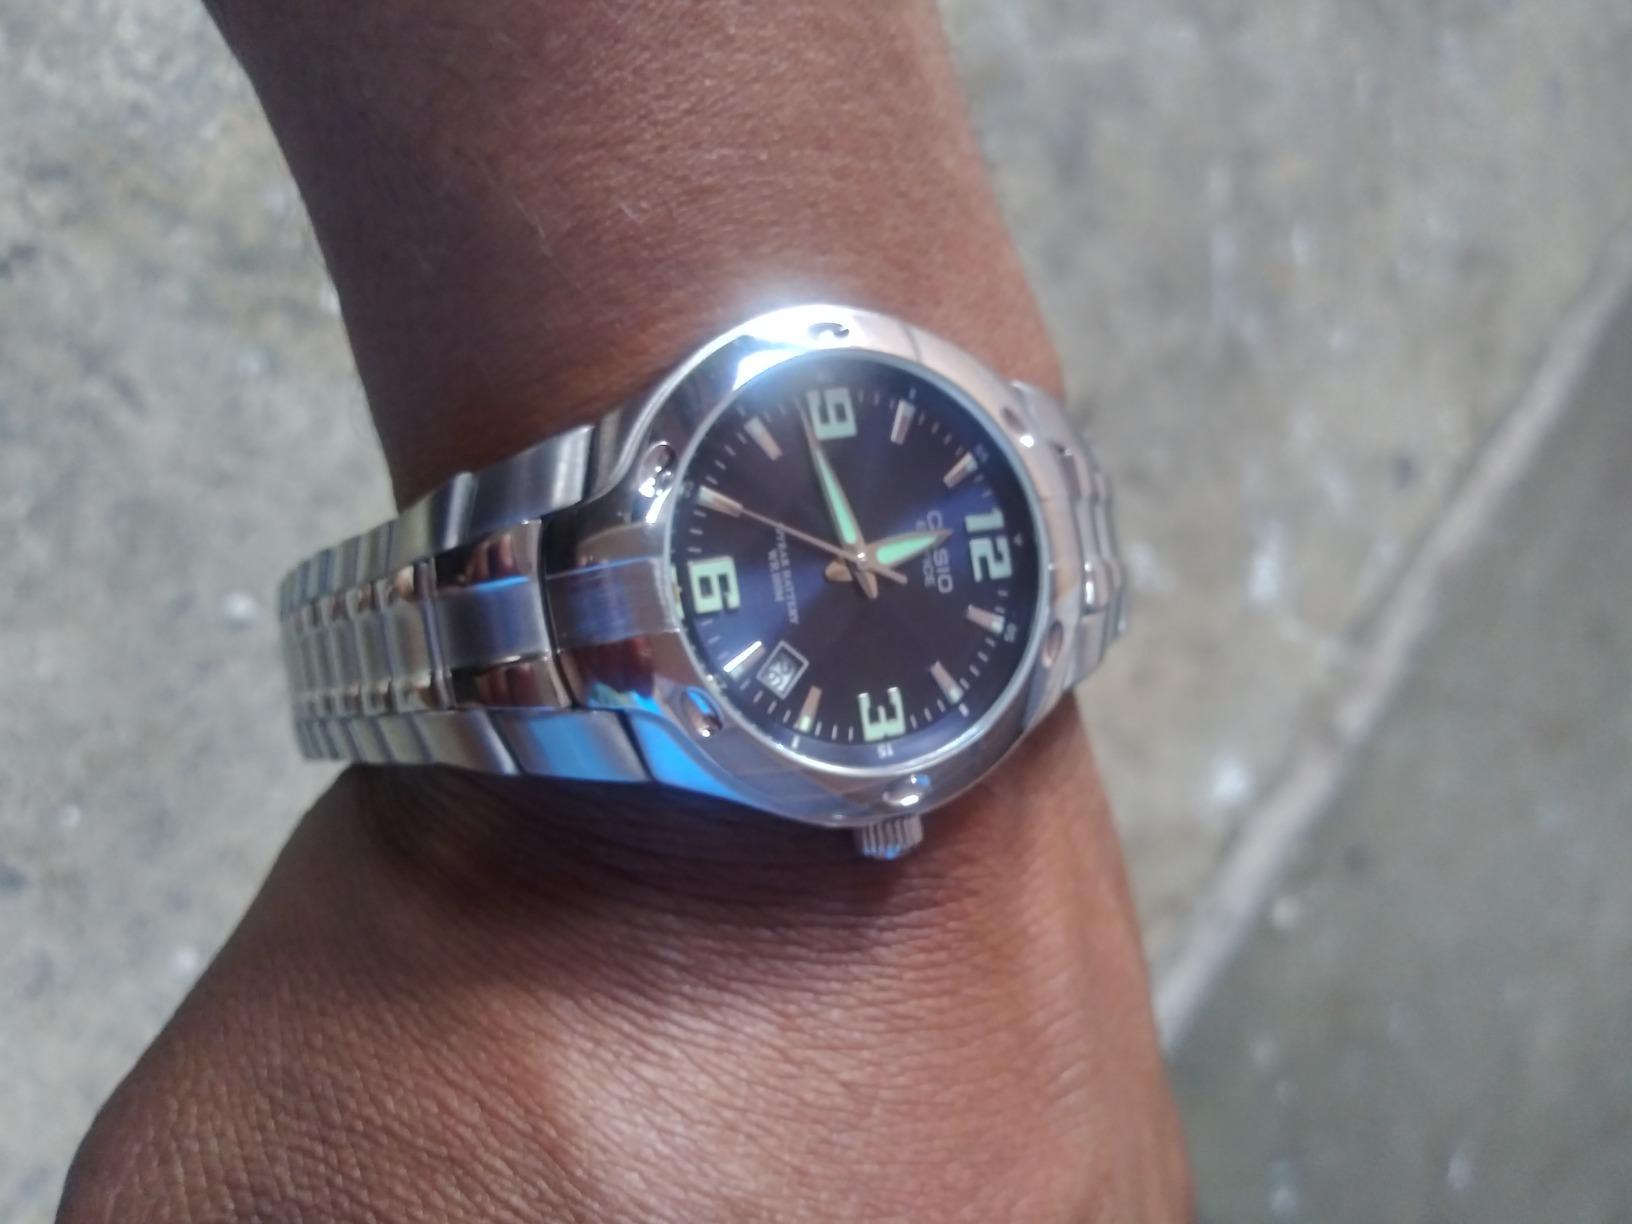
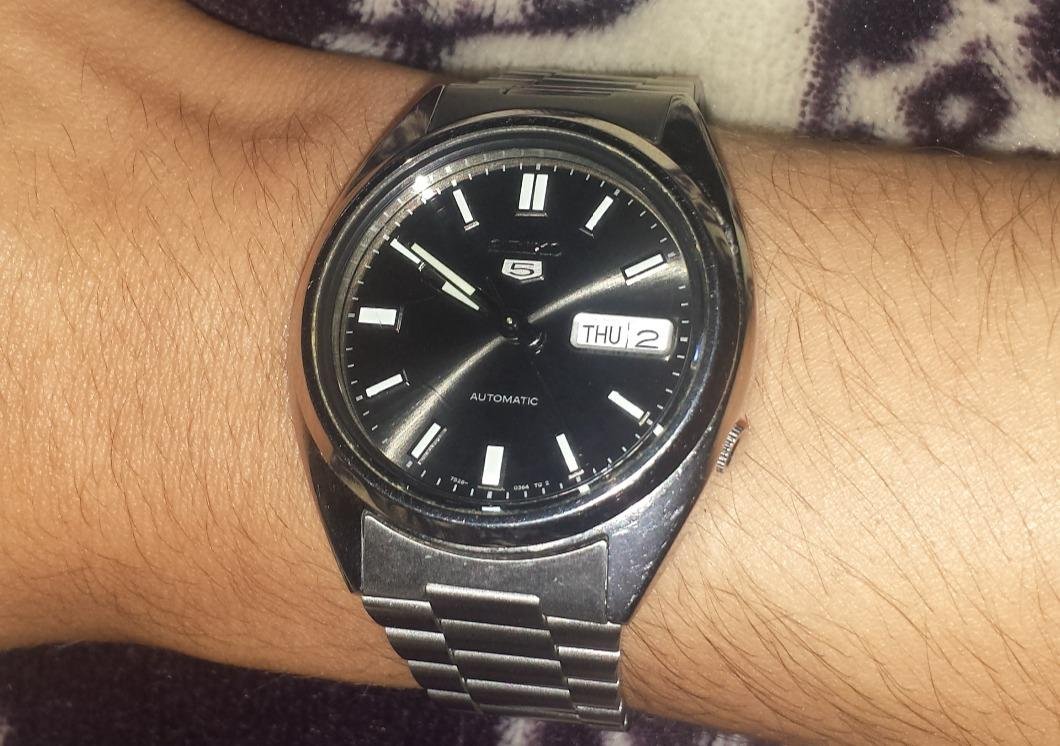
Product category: accessories_watch
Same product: no